Crested honey buzzard

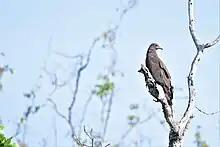
Oriental Honey Buzzard (dark morph), Bandipur National Park, India

In flight, it is likely to be mistaken at a distance for the short-toed snake-eagle. However, it can be distinguished by its slimmer head and longer neck. It is usually seen soaring singly or in pairs, or perched on a tree top. It is quiet even while nesting, sometimes uttering a single high-pitched screaming whistle. In flight it has deep elastic beats and high upstrokes. It glides and soars on flat or slightly arched wings at right angles to the body. The long broad wings are well rounded at six-fingered tips. The tail is broad, of medium length with a rounded tip. The tail is shorter than the breadth of the wing bases. The wing span is 2.4 times total length in the Palearctic (Eurasian) subspecies, but 2.0–2.2 in the Indo-Malayan subspecies.